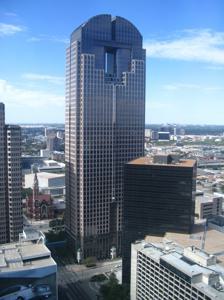
Building: Chase Tower (Dallas)
Country: United States of America
Year built: 1987
Skyscraper located in downtown Dallas Texas Dallas Arts Tower (formerly Chase Tower) Alternative names Dallas Arts Tower JPMorgan Chase Tower Texas Commerce Tower General information Type Commercial offices Architectural style Postmodern Location 2200 Ross Avenue Dallas , Texas 75201 Coordinates 32°47′16″N 96°47′48″W / 32.7878°N 96.7966°W / 32.7878; -96.7966 Completed 1987 Cost US$300 million Owner Fortis Property Group Management Fortis Property Group Michael Dockins, Senior Property Manager Height Roof 225 m (738 ft) Technical details Floor count 55 Floor area 1,296,400 sq ft (120,440 m 2 ) Lifts/elevators 32 Design and construction Architect(s) Skidmore, Owings & Merrill Developer Trammell Crow Main contractor Austin Commercial Website www .chasetowerdallas .com References Chase Tower Dallas 40F Sky Lobby in 2007, is no longer open to the public and the planters have been removed since 2018 Dallas Arts Tower (formerly Chase Tower) is a 225 m (738 ft), 55-story postmodern skyscraper at 2200 Ross Avenue in the City Center District of downtown Dallas , Texas . Although it is the fourth tallest skyscraper in the city, if one were to exclude antennas and spires, it would be the third. It is also the 13th tallest building in Texas. The building was designed by Skidmore, Owings & Merrill and was completed in 1987. The building also formerly housed the Dallas Petroleum Club, a business and social club located on the 39th and 40th floors. This building is known for its unique architecture which includes a curved glass top and a 6-story hole in the center of the building near the top and is nicknamed the "Keyhole Building" by some people. History When Ion Storm existed, its corporate headquarters were in Suite 4500, 22,000-square-foot (2,000 m 2 ) of space in a penthouse suite on the 54th floor, the top floor, of the tower. Lisa Chadderdon of Fast Company said that the penthouse location was "unusual". For the first ten years after the construction of the JPMorgan Chase Tower, the penthouse location had been unleased. Hines REIT bought the building in 2007 naming Hines Interests Limited Partnership the property manager. The company Autonomy etalk planned to move its employees to the Chase Tower from Las Colinas , Irving in 2008. Deloitte has an office in the tower which had 950 employees in late 2009. In early 2009, Deloitte announced that it planned to consolidate its Downtown operations and its operations in Irving, Texas . Initially, there would have been a multimillion-dollar advantage to Deloitte if it moved to Irving. The City of Dallas proposed an economic grant to Deloitte if it decided to stay in Downtown Dallas. Therefore, Deloitte agreed to extend its lease in the tower for fifteen years, beginning in 2011. Deloitte will have at least 1,111 employees in the JPMorgan Chase Tower. In 2015 and 2016 renovations were made to many of the common areas including the main lobby and mezzanine level of the building. Lighting and furniture upgrades were included along with a remodel of the existing sundries shop and Starbucks coffee kiosk. An executive conference center was added on the 40th floor and a video conference center was added on level 38. The rotunda which sits on the property's north plaza was remodeled as a fitness center exclusive to Chase Tower tenants. It includes cardio, free weight and circuit training equipment as well as a studio center for group fitness and spinning class workouts. Men's and women's locker rooms with full shower facilities and day lockers were added in the lower level of the rotunda. Tenants may also opt for an executive locker that provides full-time locker use of a larger locker, changing area and executive lounge. The fitness center is staffed with a full-time manager and day porter Monday through Friday. The 40th floor Sky Lobby at the base of the "keyhole" contained a little-known observation area which is no longer available to the public. Fortis Property Group acquired the building in August 2016. In 2023, it was announced that the building would be renamed the Dallas Arts Tower and that it would go under renovations to include an art gallery and 2 new restaurants. In popular culture Exterior and interior location shoots were used in season two of the 2012 television reboot series Dallas . The tower and penthouse office space stood in as home of the fictional Barnes Global/Ewing Global and the Dallas Petroleum Club stood in as itself in several episodes. The tower suffers a direct hit from an asteroid fragment in the 1997 made-for-TV movie Asteroid , which splits the building in half and causes the skyscraper's iconic "keyhole" crown to come crashing to the ground. Establishing shots of the Chase Tower are used in the sitcom Cristela . See also Architecture portal List of tallest buildings in Dallas Tallest buildings in Texas List of tallest buildings in the United States References